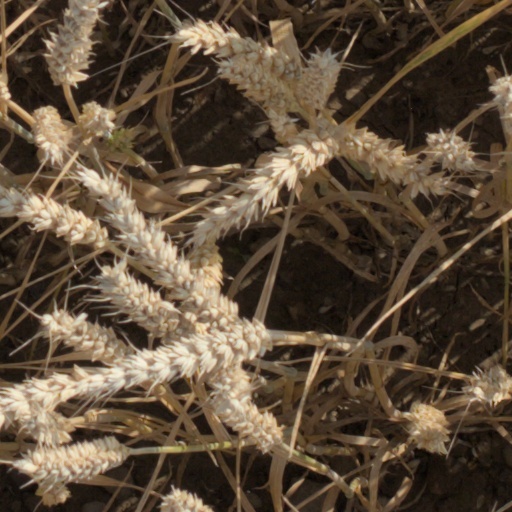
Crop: wheat